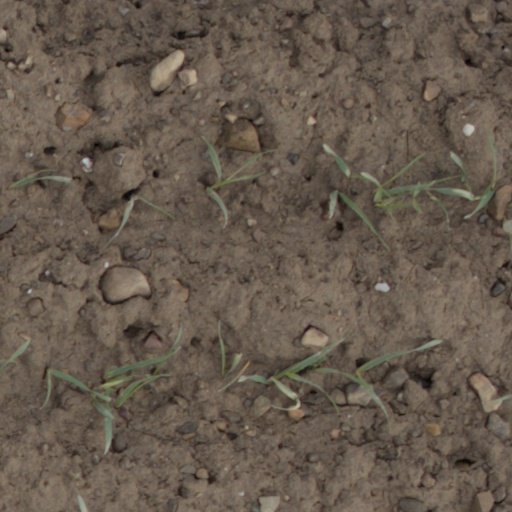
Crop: wheat